Haberfield, New South Wales

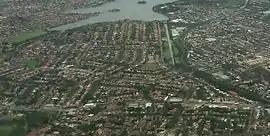
Aerial photograph of Haberfield

Haberfield is a suburb in the Inner West of Sydney, in the state of New South Wales, Australia. Haberfield is located 6.5 kilometres west of the Sydney central business district in the local government area of the Inner West Council.